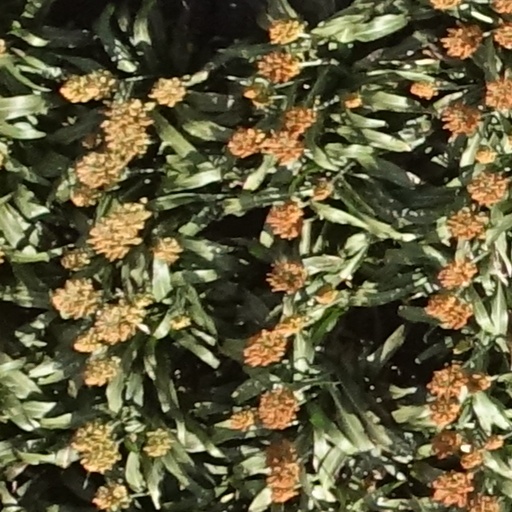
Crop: sorghum